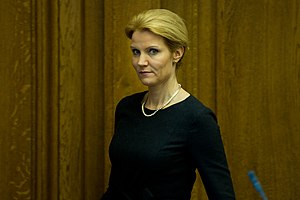
Helle Thorning-Schmidts skattesag / Tidligere dækning af Thornings skatteforhold / Debat om Thornings skattebetaling
Helle Thorning-Schmidt under debat i Folketinget
Skattesagen var en sag om daværende partiformand og statsministerkandidat Helle Thorning-Schmidts skatteforhold, der blev rejst under stor mediebevågenhed i sommeren 2010.